Northern Mannerism

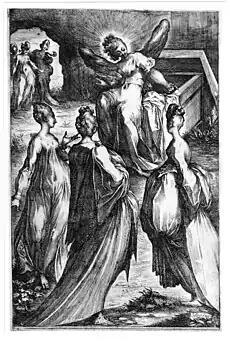
Etching by Jacques Bellange, "The Three Marys at the Tomb" 1610s

Though Mannerist sculptors produced life-size bronzes, the bulk of their output by unit was of editions of small bronzes, often reduced versions of the large compositions, which were intended to be appreciated by holding and turning in the hands, when the best "give an aesthetic stimulus of that involuntary kind that sometimes comes from listening to music". Plaquettes, small low relief panels in bronze, often gilded, were used in various settings, as on Rudolph's crown.